Kangaroo Notebook

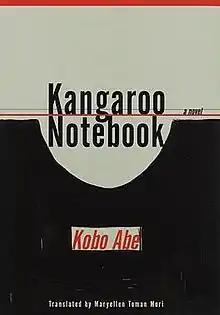
English translation first edition cover

is a novel written by the Japanese writer Kōbō Abe between ca. 1973 – 1977 and published in 1991.